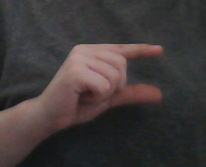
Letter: dal